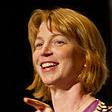
Age: 37